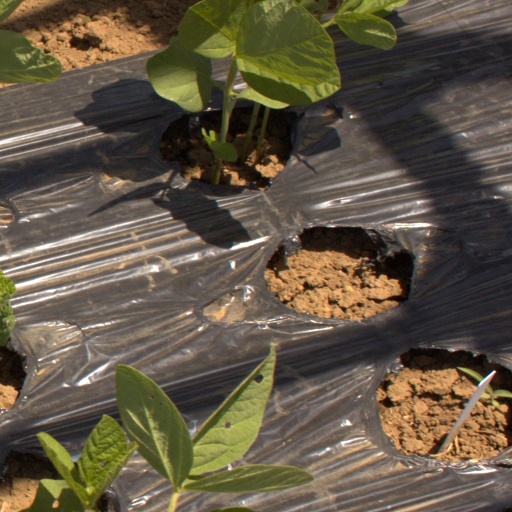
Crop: Jerusalem artichoke